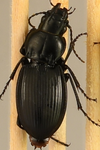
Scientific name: Cyclotrachelus torvus
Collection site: Northern Great Plains Research Laboratory NEON (NOGP), plot NOGP_007